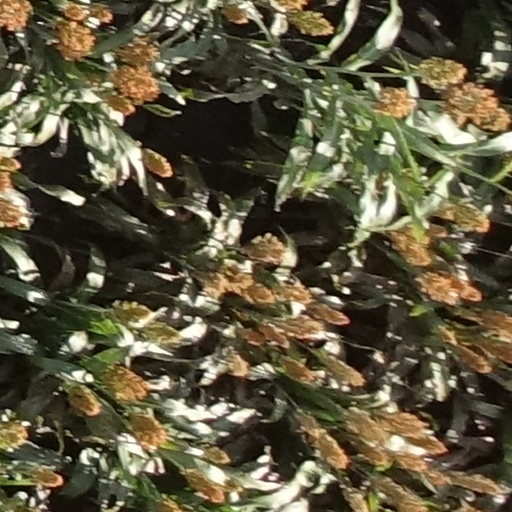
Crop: sorghum